Royal Canadian Navy

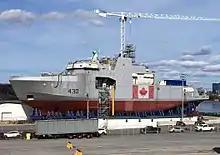
Construction of at Halifax Shipyard in May 2018

The RCN's Pacific Fleet, known as Canadian Fleet Pacific is co-located with Maritime Forces Pacific (MARPAC), with headquarters at CFB Esquimalt in British Columbia, in the Greater Victoria region. MARPAC consists of over 4,000 naval personnel and 2,000 civilian personnel.